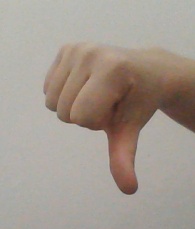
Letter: waw